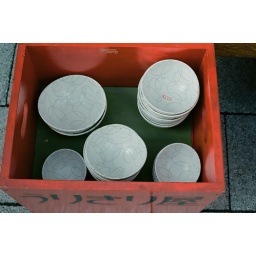
film: in the red box